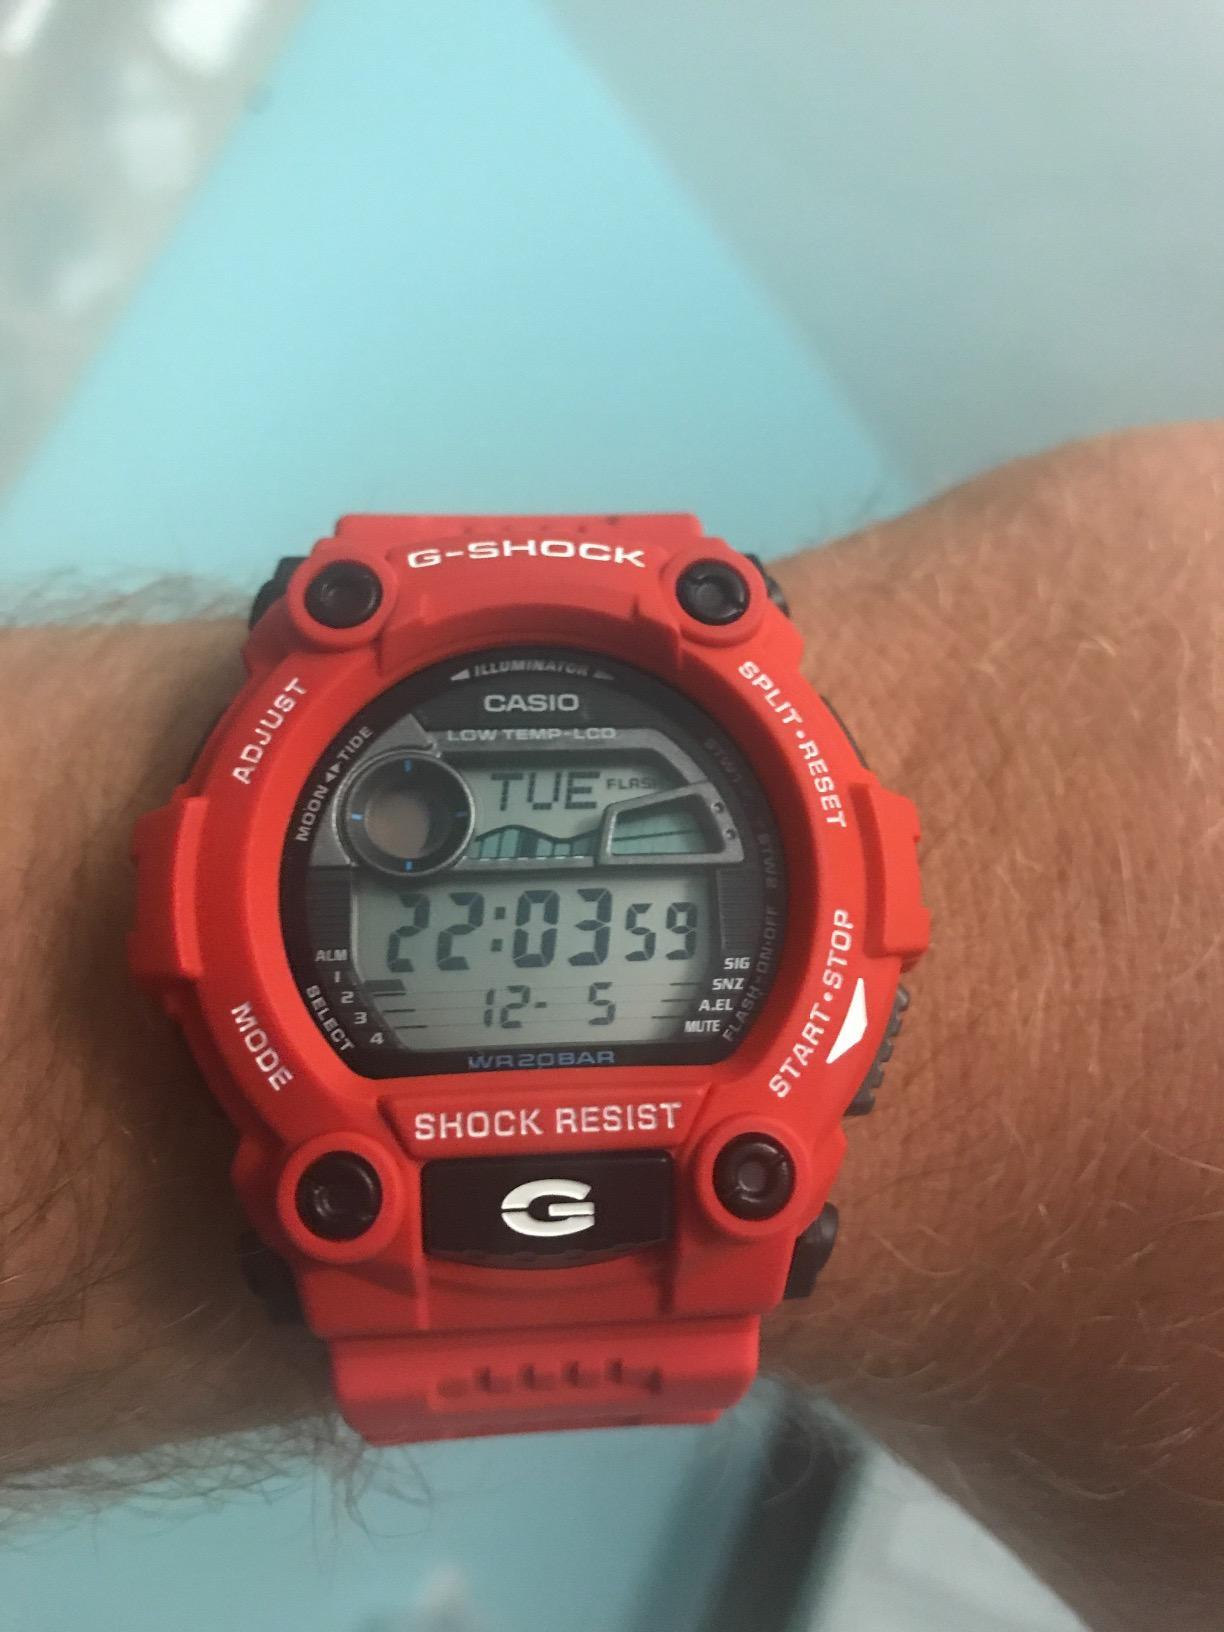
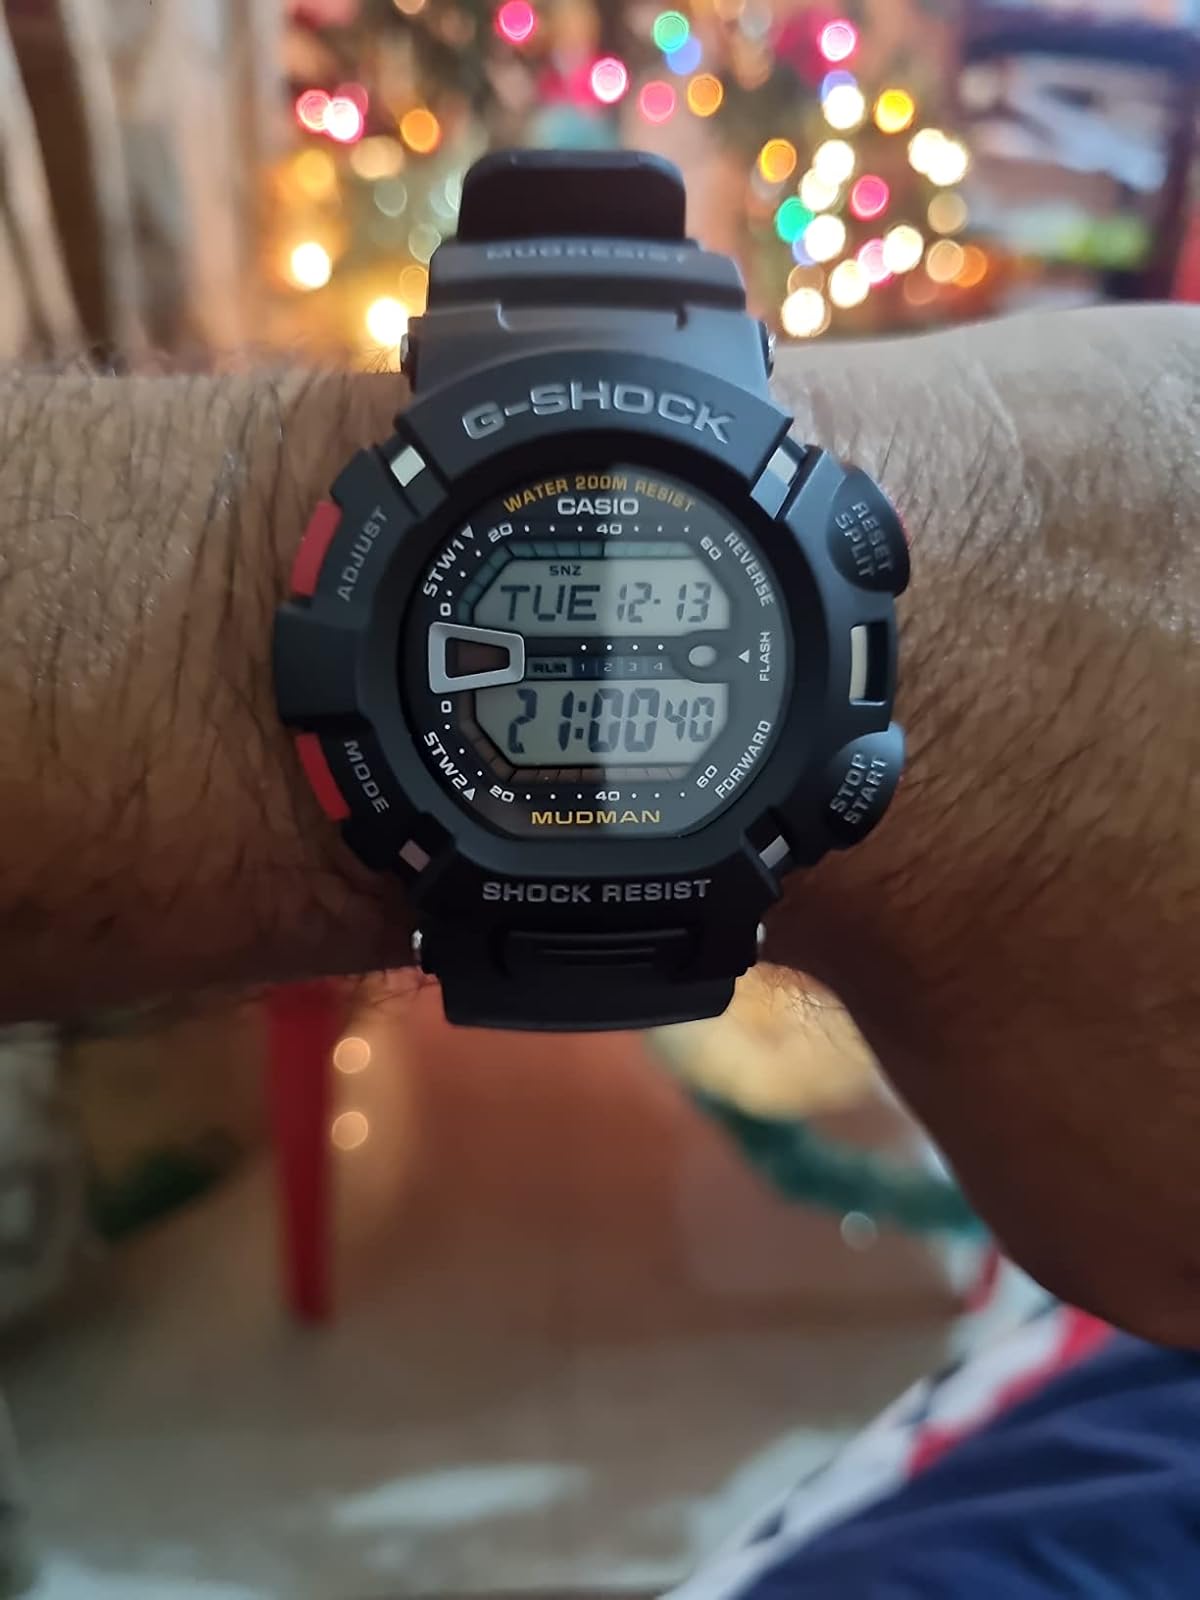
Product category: accessories_watch
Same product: no